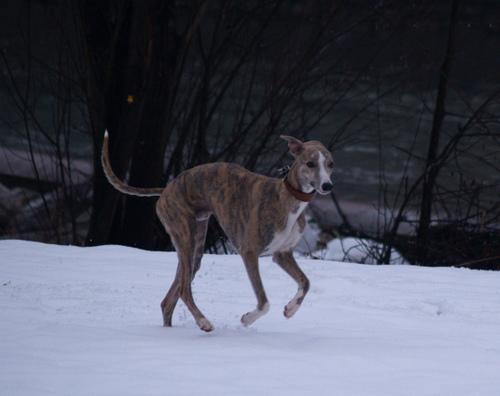
whippet